Mid-Am Racing Series

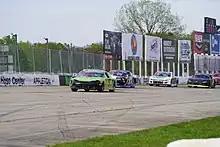
Bill Prietzel, Maxwell Schultz, James Swan, Andrew Meyerhofer, Ron Vandermeir Jr, and Rick Corso at WIR in 2023

The Mid-Am Racing Series, formerly Mid American Stock Car Series,is a premier regional stock car racing series based in the Midwestern United States. Founded in 1993, the series has grown into a premier grassroots racing platform, showcasing competitive events on paved short tracks, dirt ovals, and road courses across states such as Wisconsin, Illinois, Indiana, and Iowa.